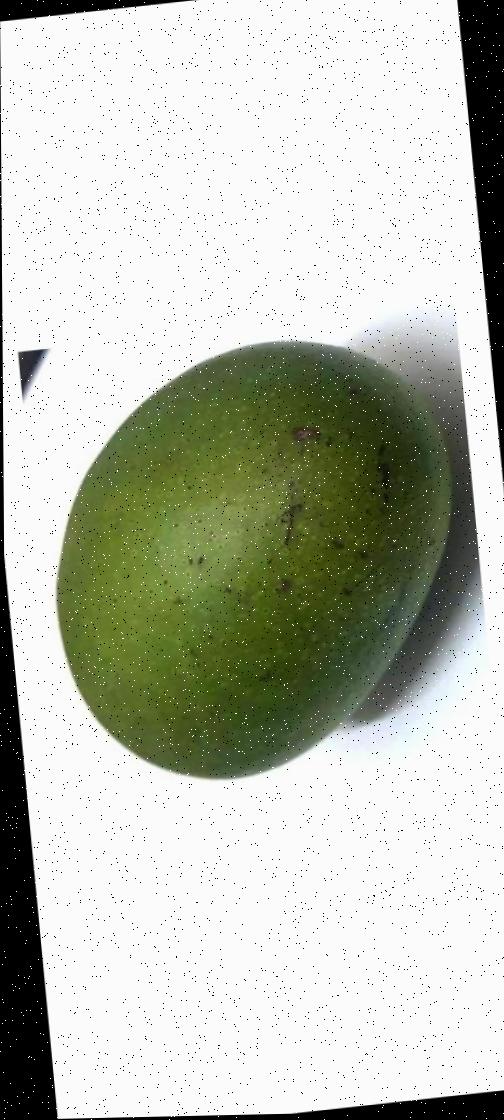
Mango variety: Ashshina Zhinuk